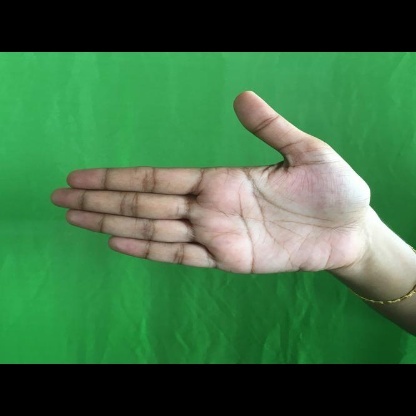
Mudra: Ardhachandran